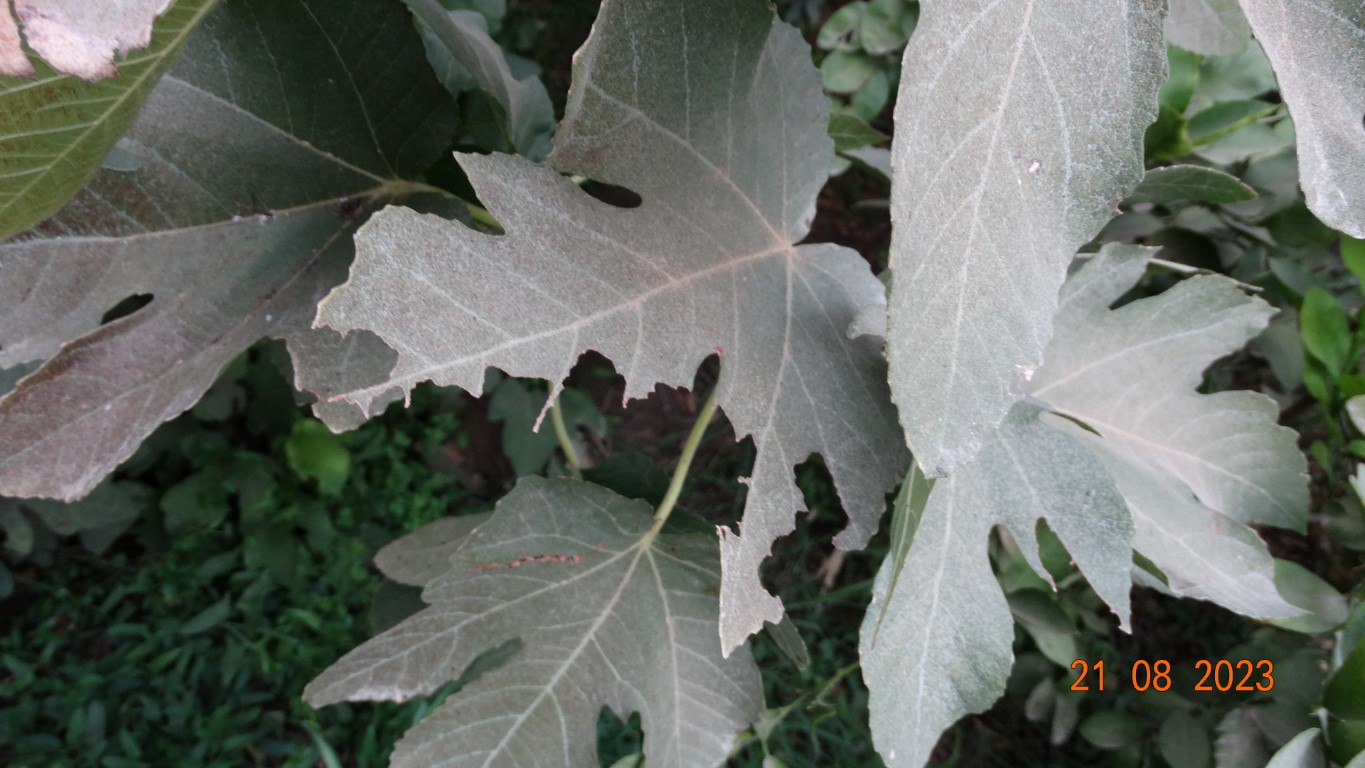
Label: infected